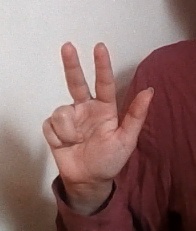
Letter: al